WCHL (AM)

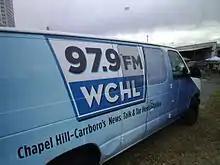
A broadcast van for WCHL at the 2013 Belk Bowl

Chapel Hill's oldest continuous broadcaster signed on the air on January 25, 1953. WCHL was owned by Sandy McClamroch, who went on to become the town's longest-serving mayor. Originally a 1,000-watt station, the station boosted its daytime power to 5,000 watts in 1978. WCHL served as the launching point for the Village Broadcasting Companies, which bought Burlington's WBAG-FM in 1983, moving it to Raleigh as WZZU (now WNCB "B93.9").